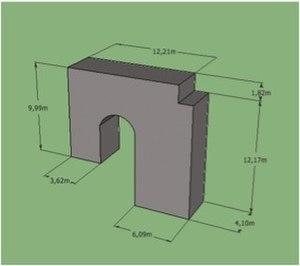
ARCHE
"Le viaduc du Furand était un pont en treillis situé sur la commune de Saint-Antoine-l'Abbaye en Isère. Il permettait au tramway le franchissement d'une combe présentant un relief accidenté au fond de laquelle s'écoule le ""Furand"".